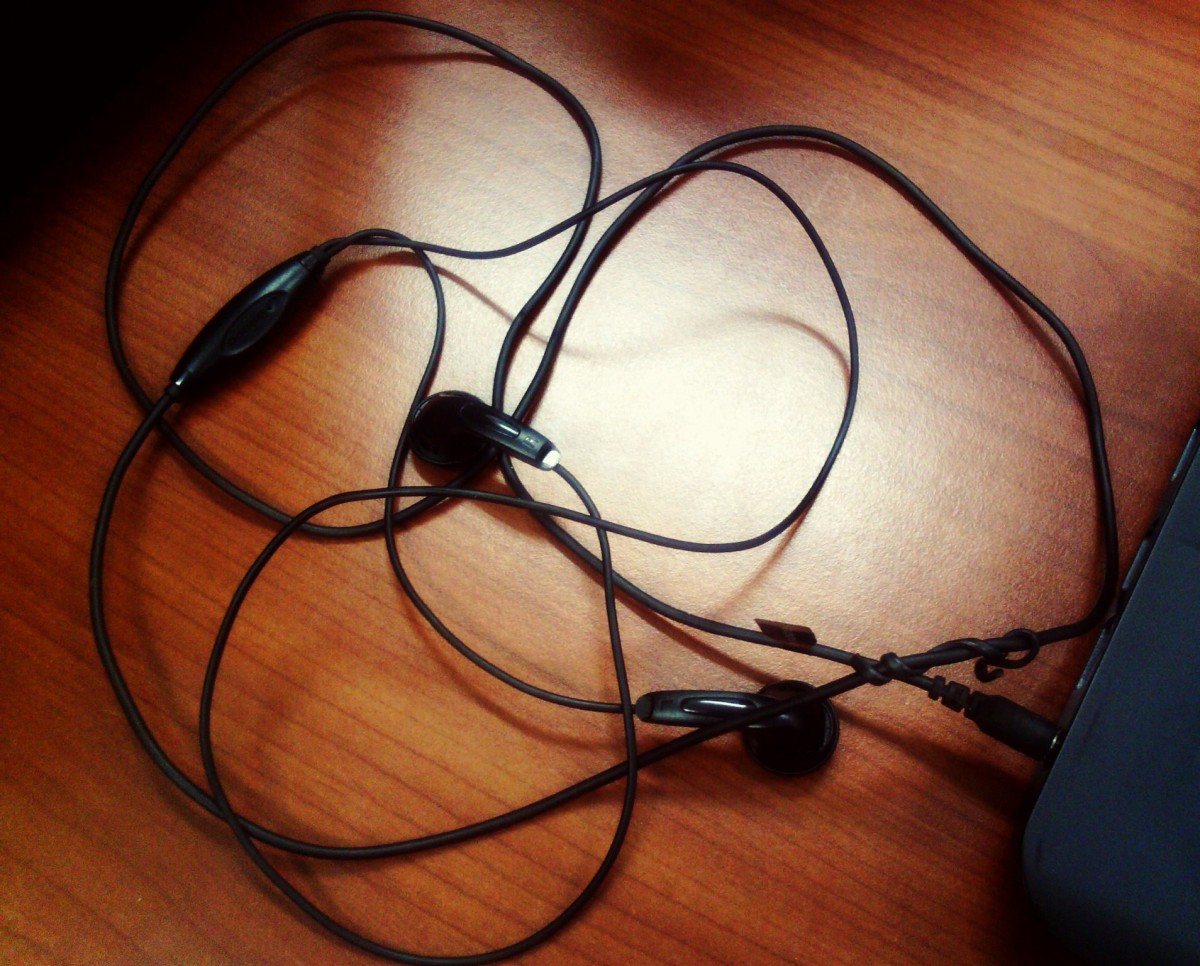
Tags: gadget, ear, close up, human body, headphones, eye, glasses, eyewear, organ, audio equipment, electronic device